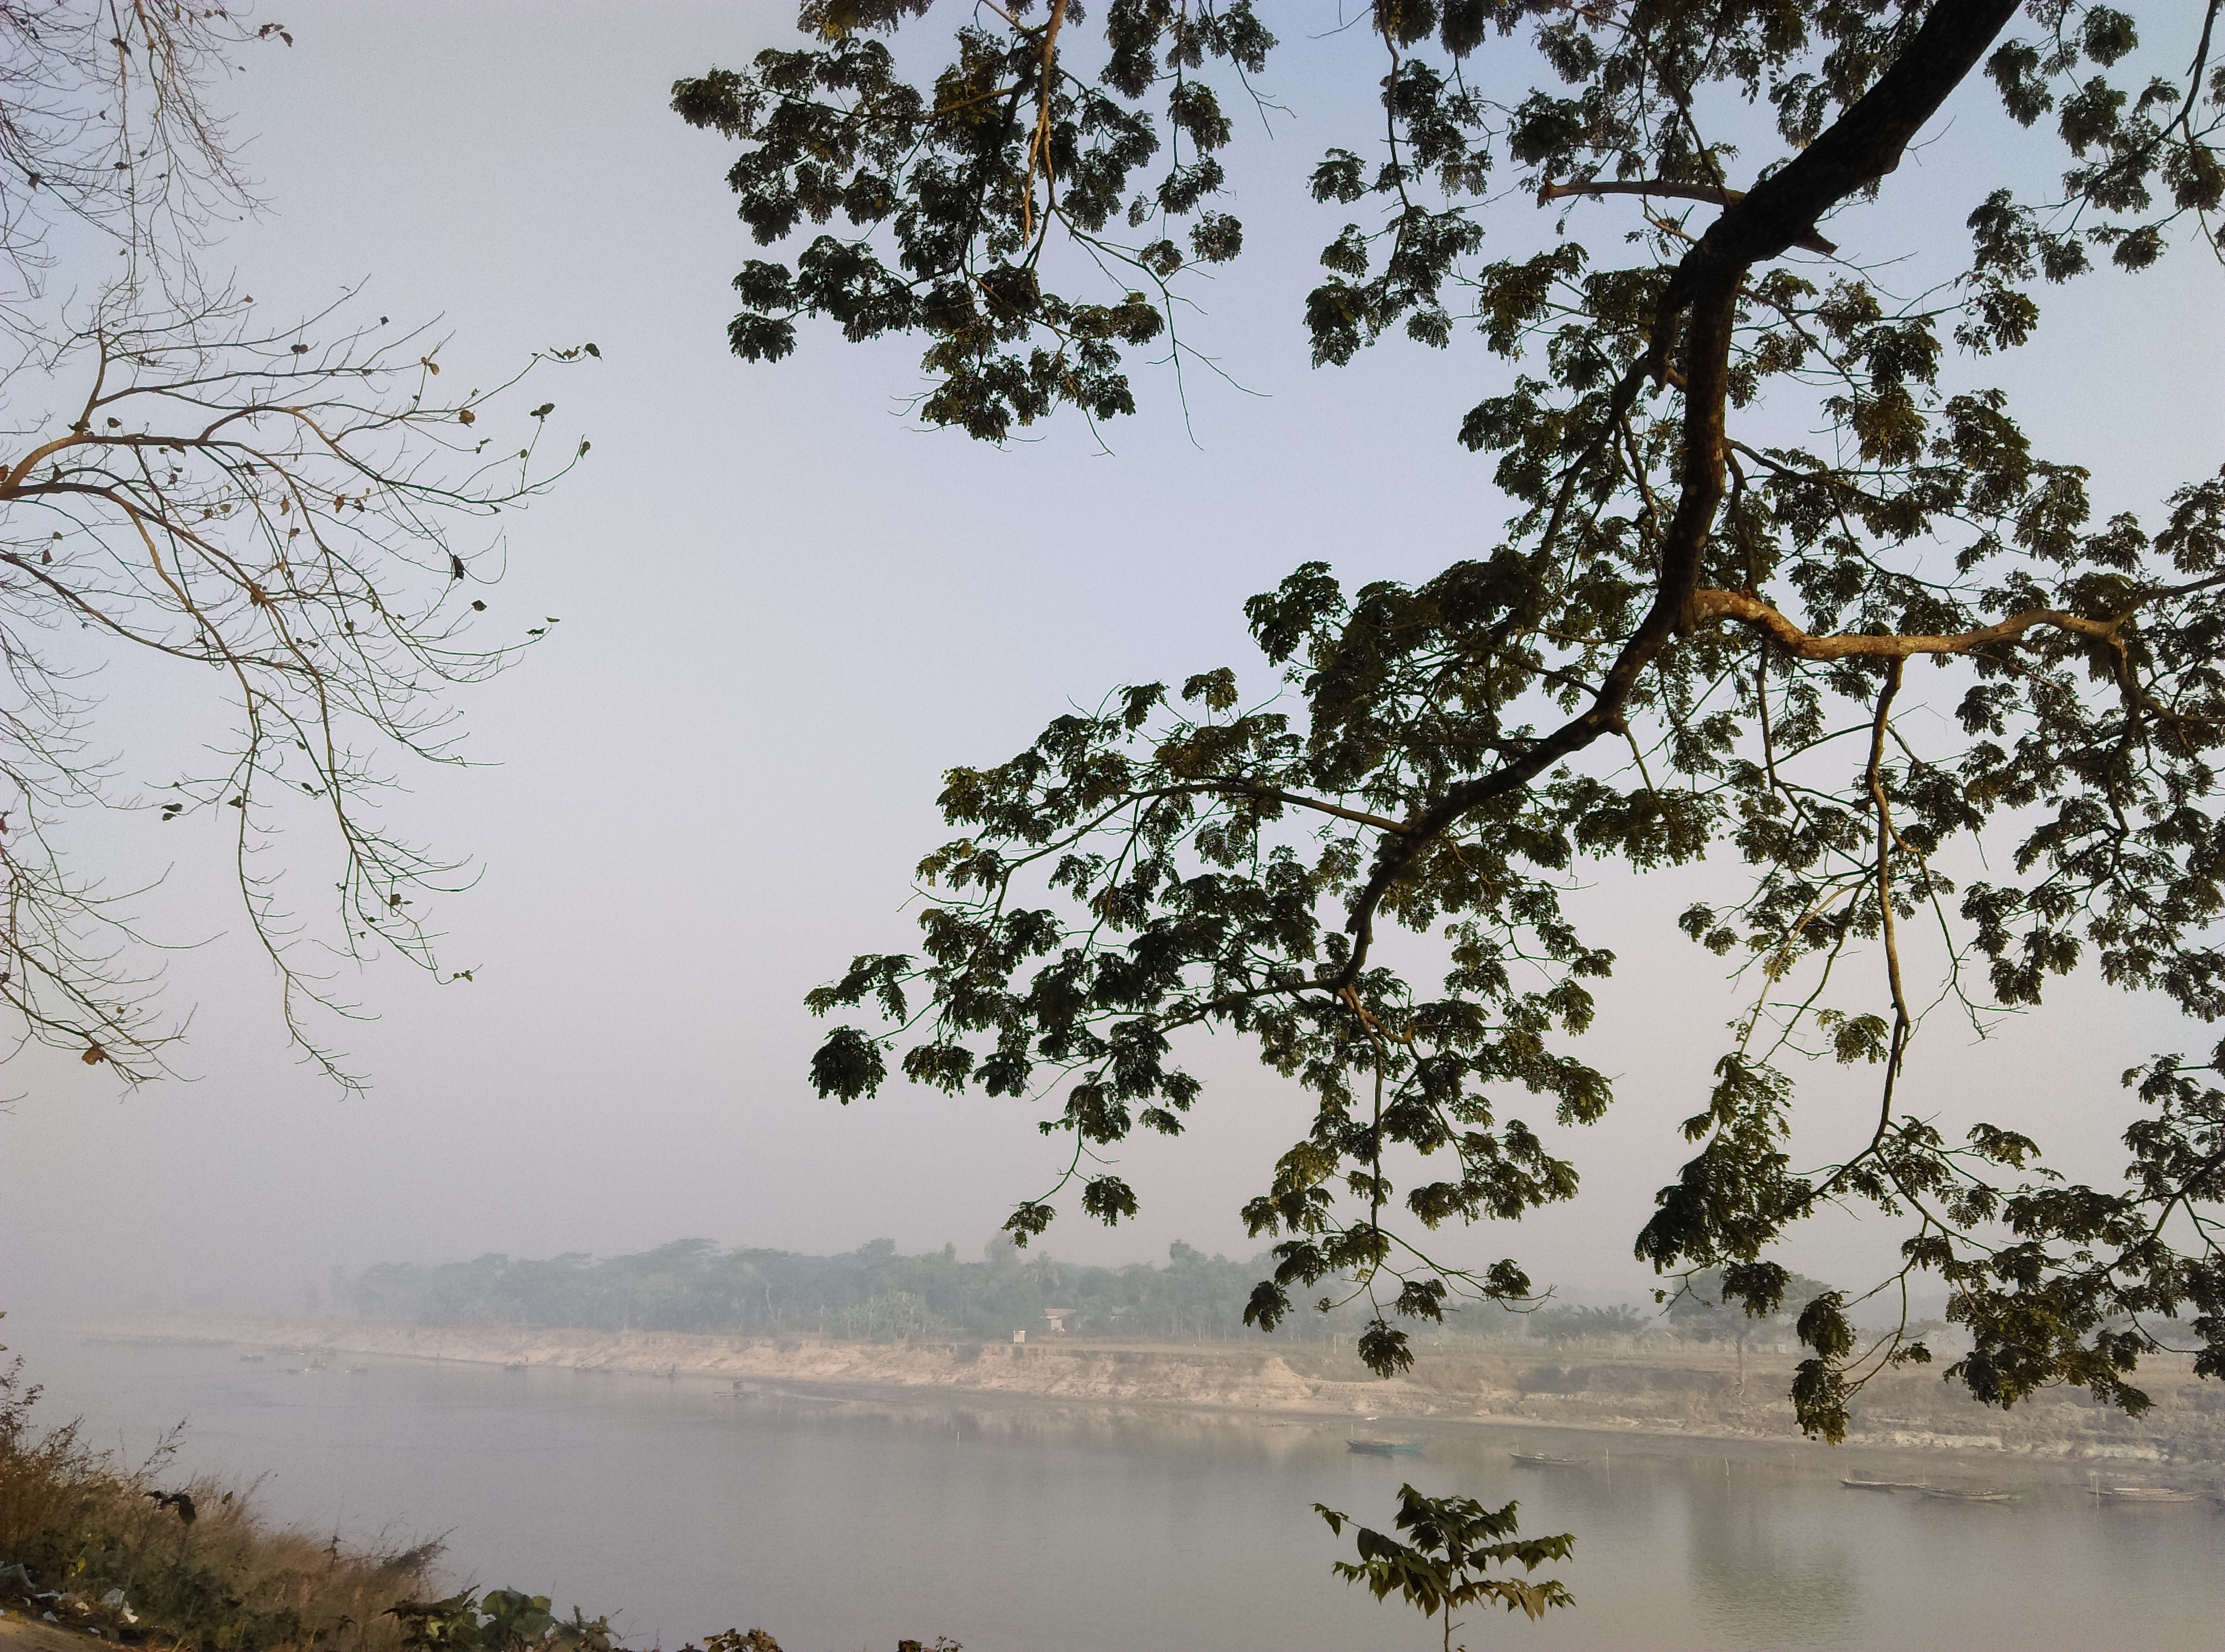
nature, tree, atmospheric phenomenon, water, sky, natural landscape, reflection, morning, branch, leaf, woody plant, fog, plant, mist, river, bank, landscape, watercourse, cloud, hill station, twig, forest, lake